Guards Division

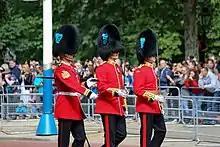
Two officers and a Warrant Officer class I of the Irish Guards – in this image the blue plume can be seen on the right hand side of the bearskin, the tunic buttons are grouped in fours, and the shamrock badge is on the collar. The Officer on the far side has a parachute badge indicating he's trained to deploy as a parachutist.

The five regiments of foot guards are most often seen in full dress uniform, comprising navy trousers, scarlet tunic and bearskin cap. From a distance they appear identical, but there are ways to distinguish between the regiments: